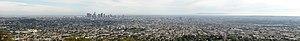
Los Angeles est la deuxième ville des États-Unis en nombre d'habitants après New York. Située dans le Sud de l'État de Californie, sur la côte du Pacifique, la ville est le siège du comté de Los Angeles.